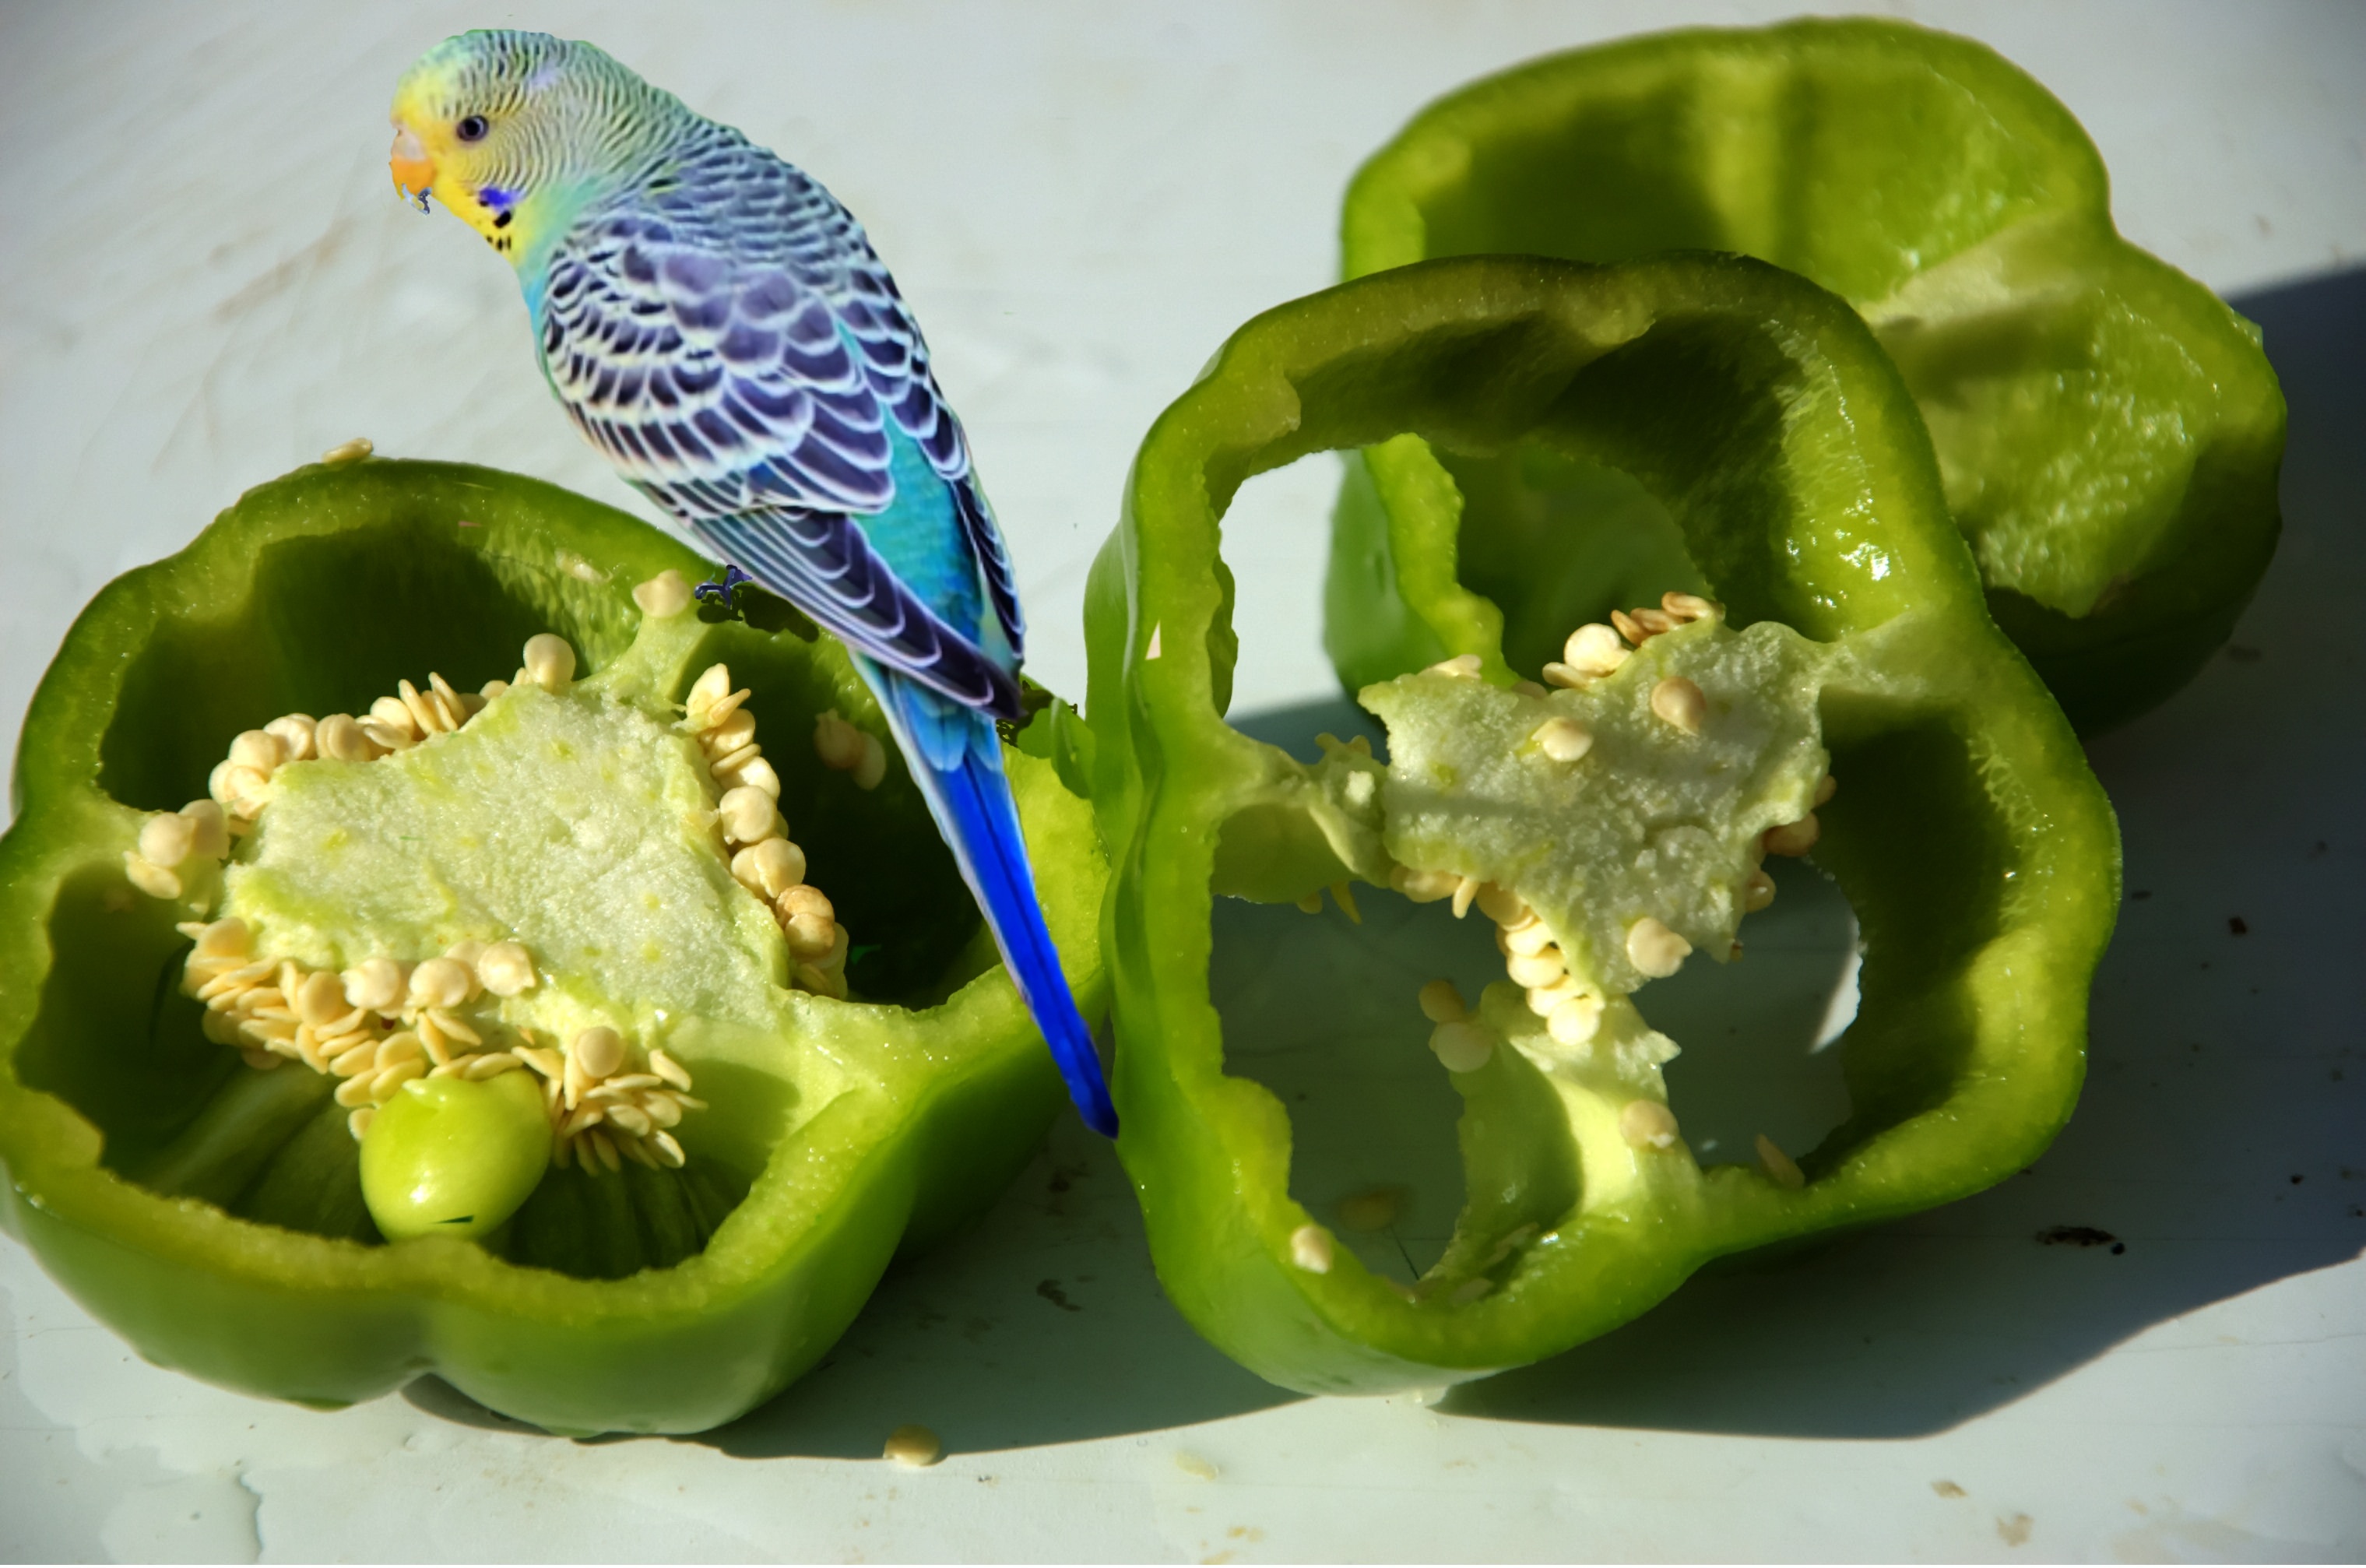
bird, food, green, produce, vegetable, healthy, parakeet, budgie, green pepper, common pet parakeet